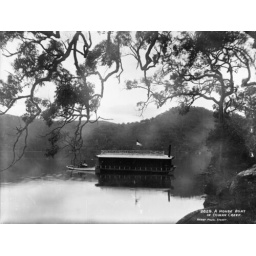
A house boat in Cowan Creek